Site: brandenburg
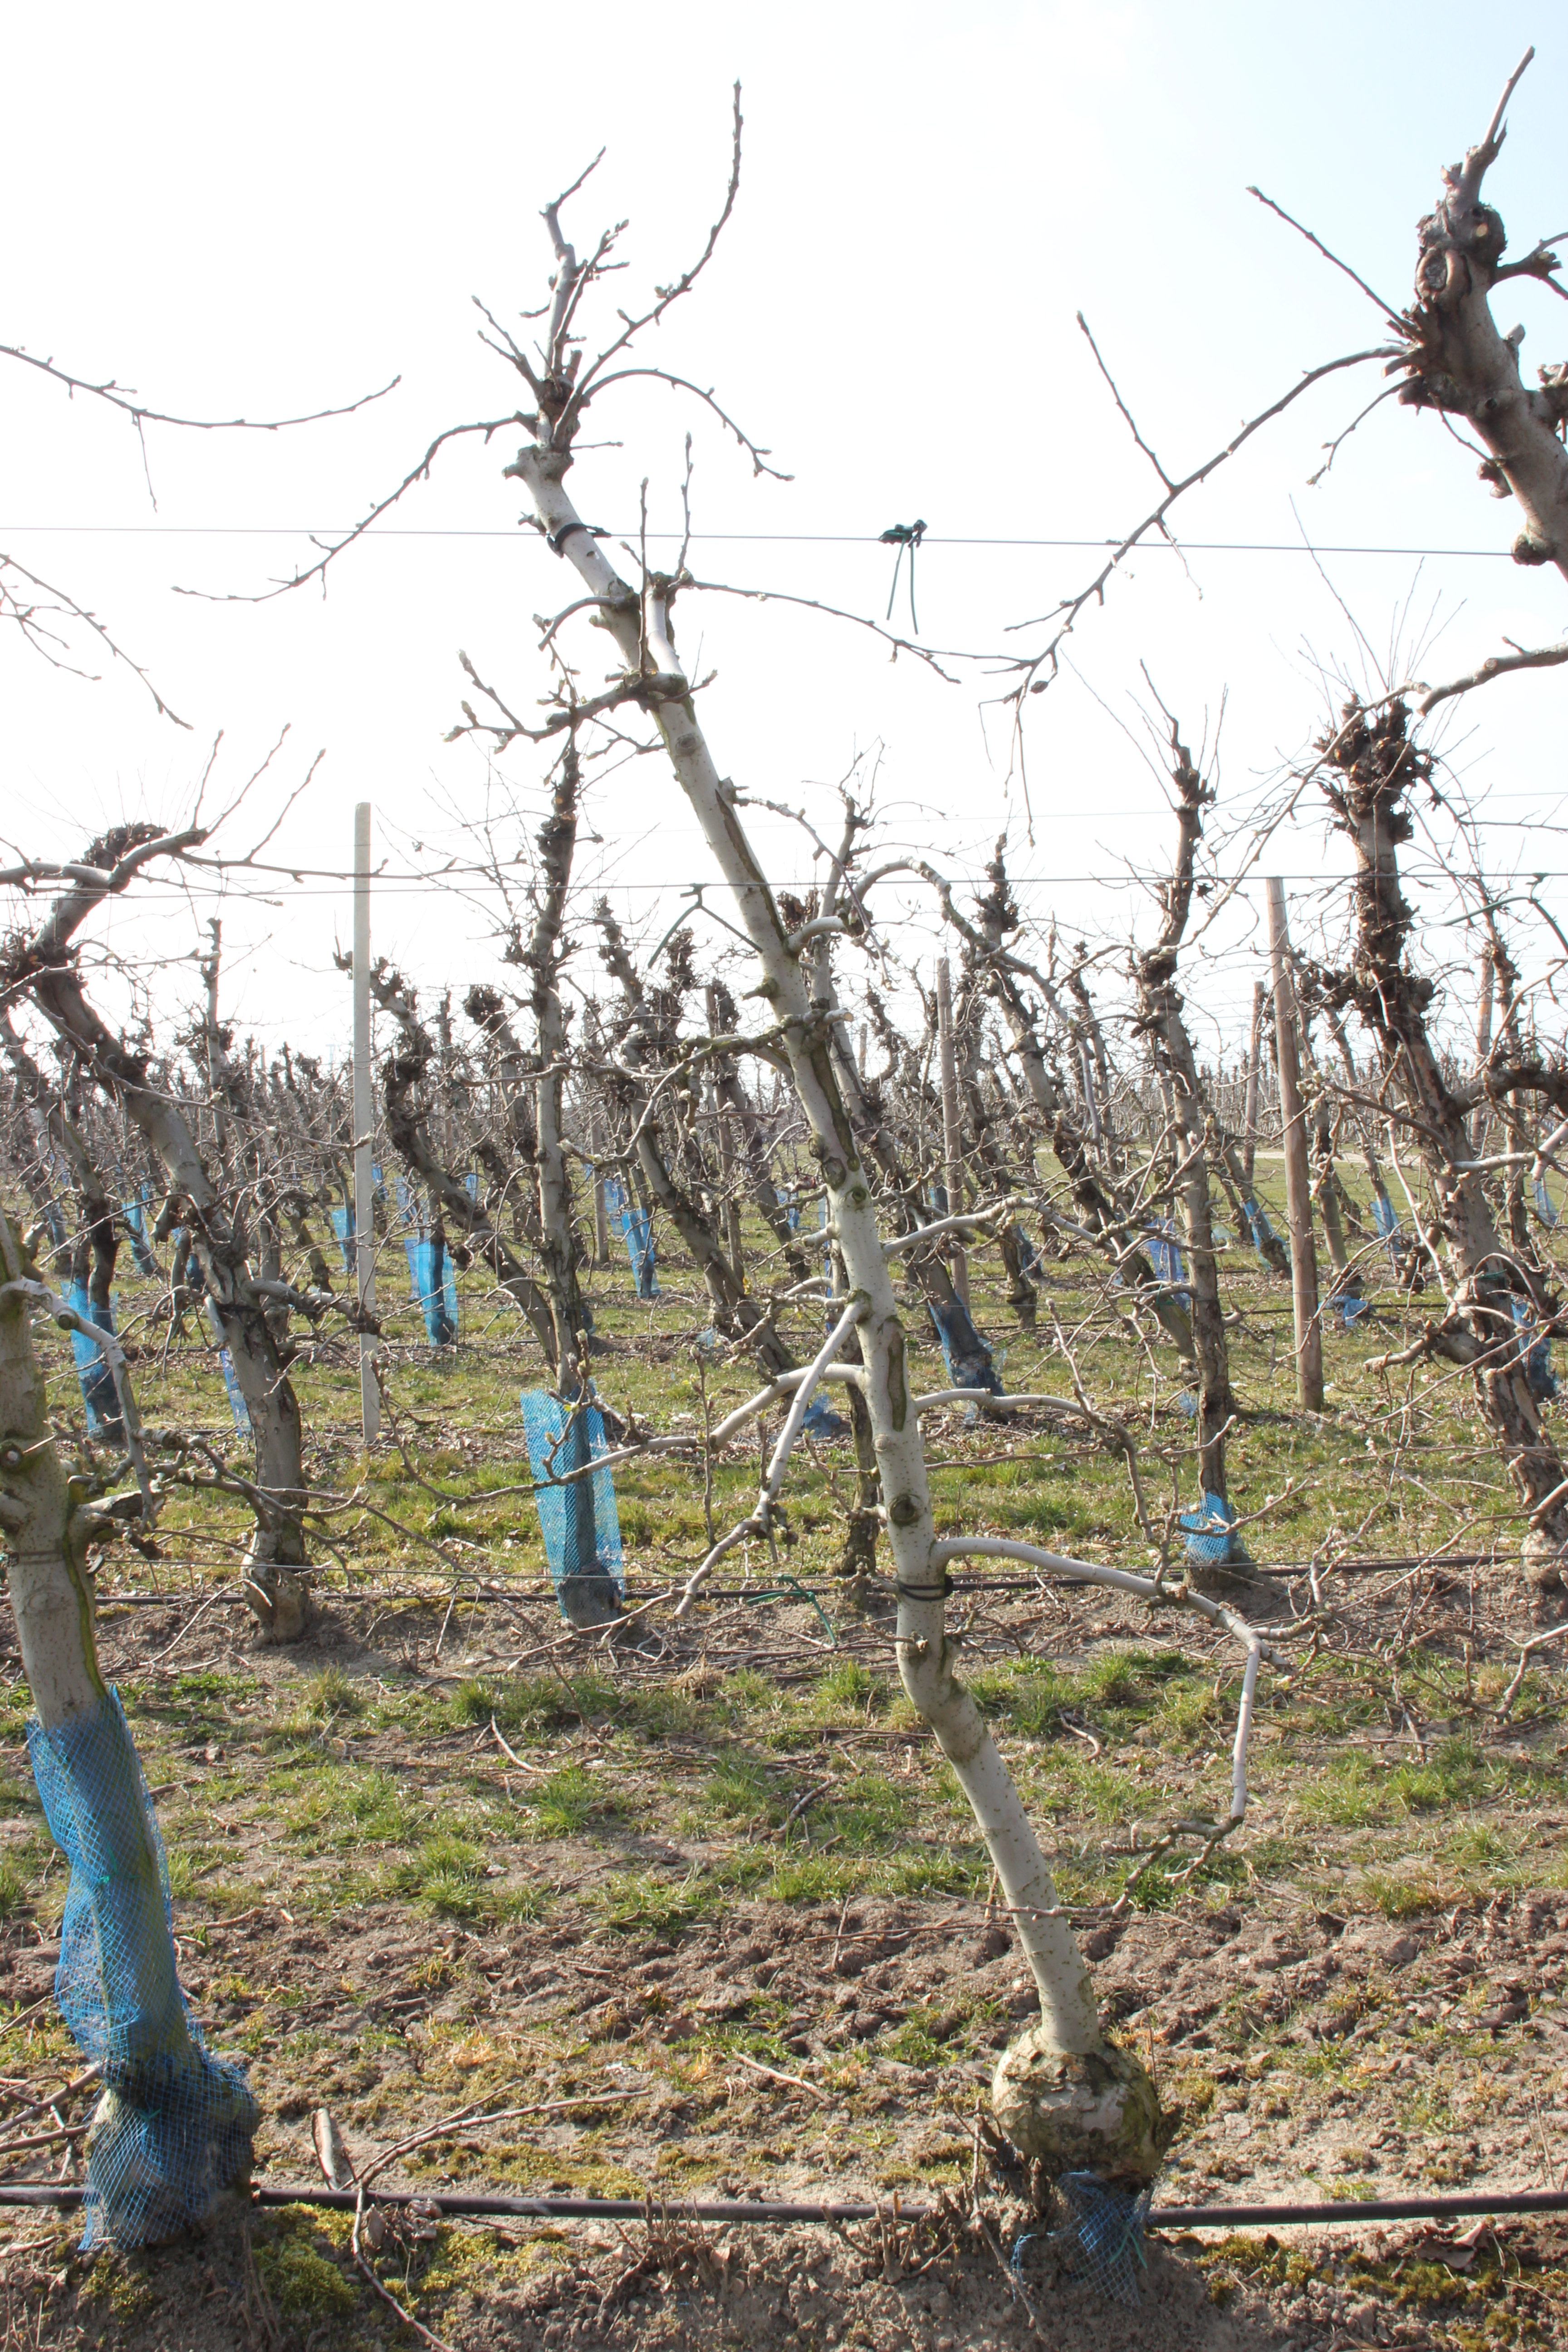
Growth stage (BBCH 03): Bud development